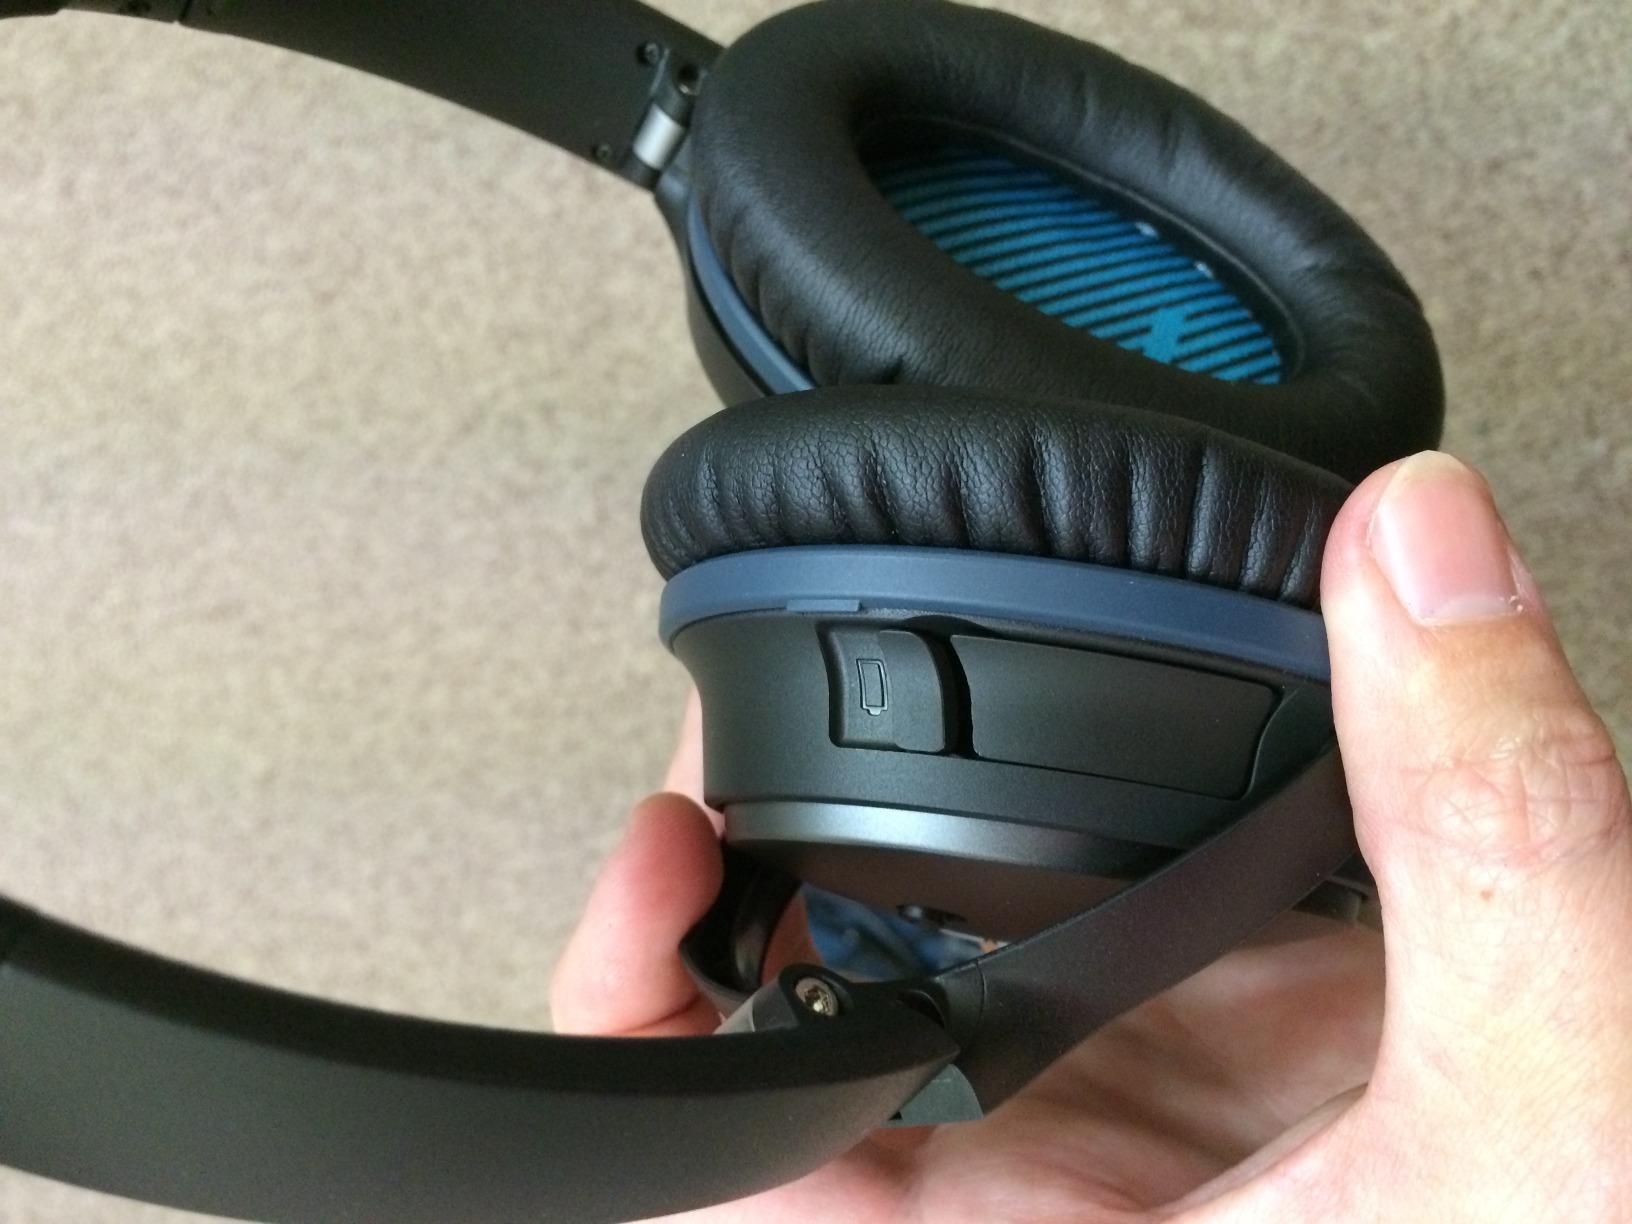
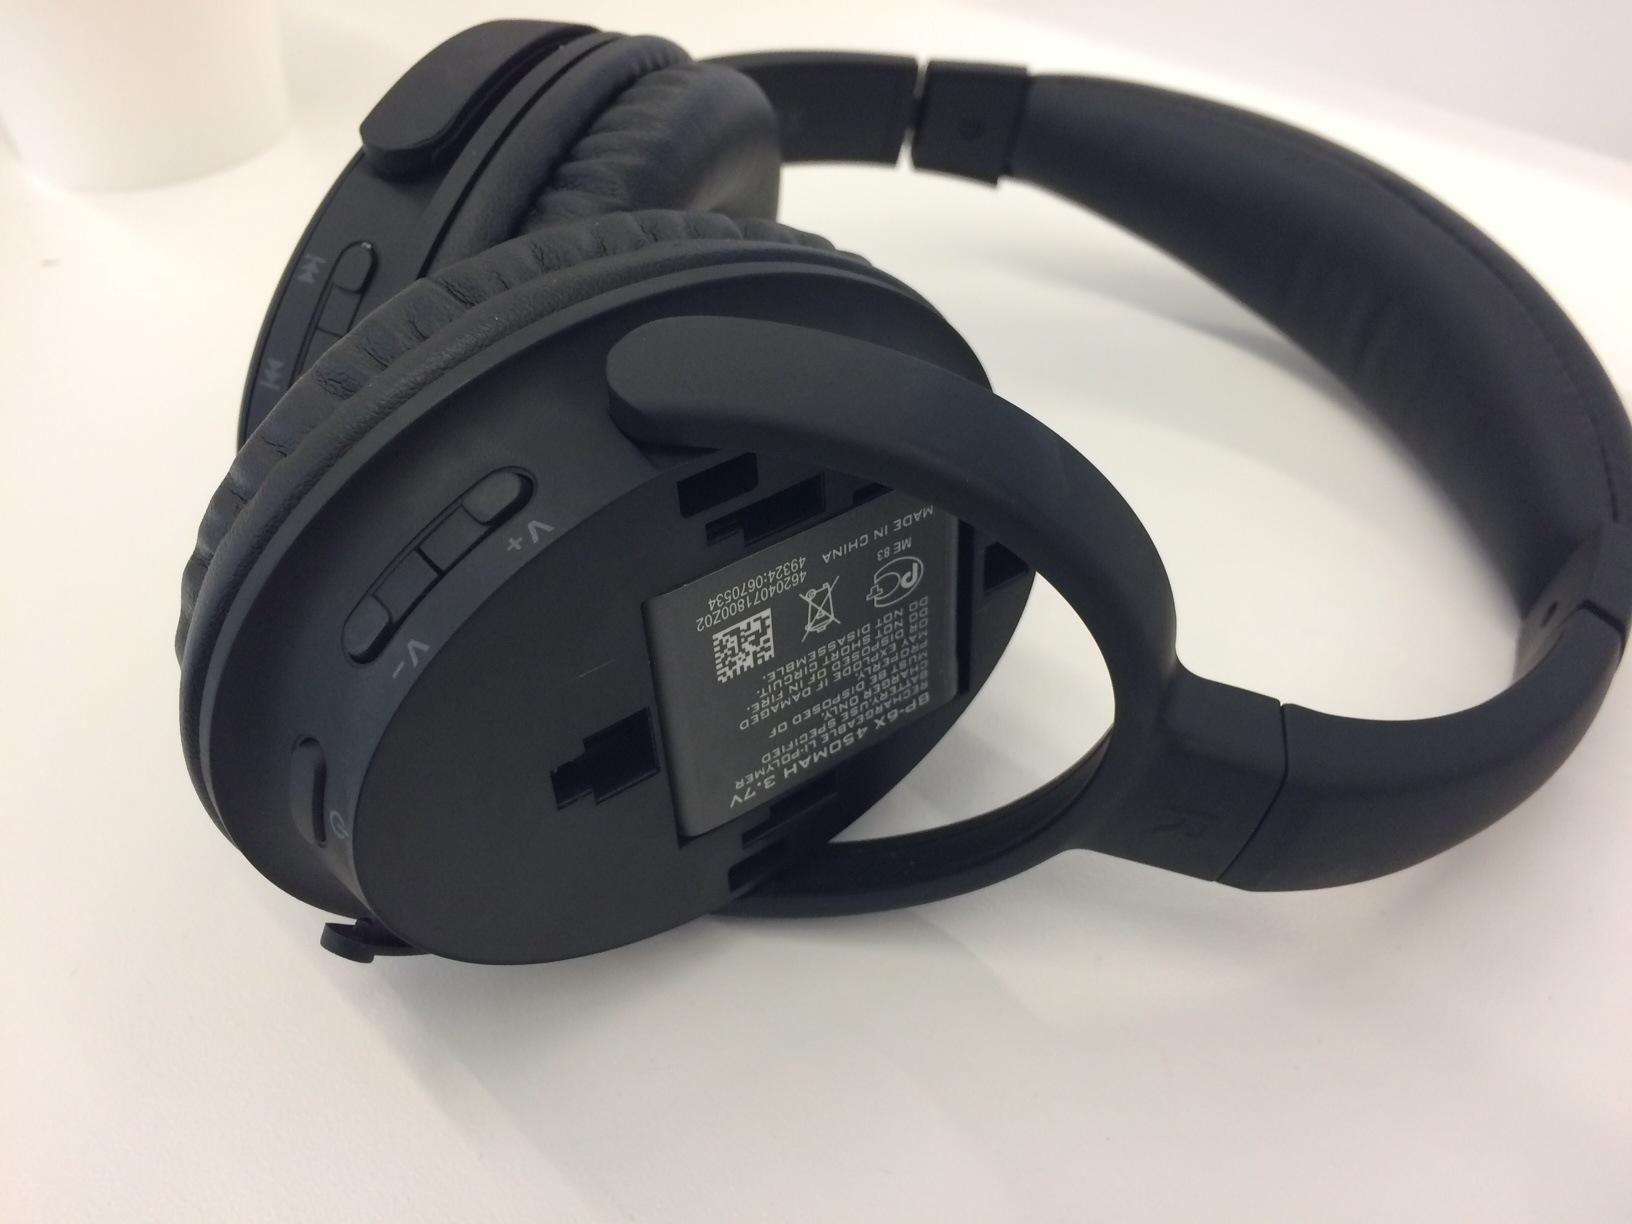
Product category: headphones
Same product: no